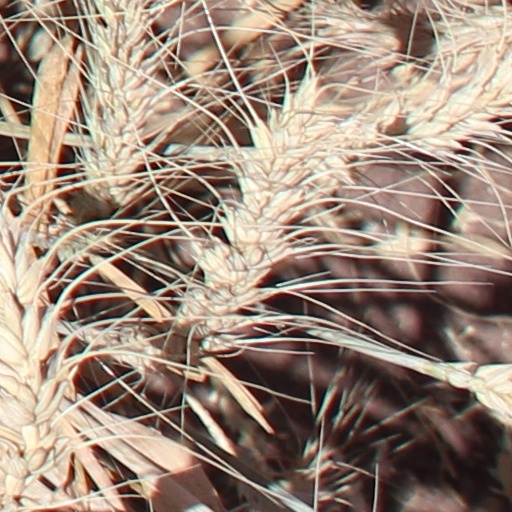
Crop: wheat